Te Manawa (Westgate)

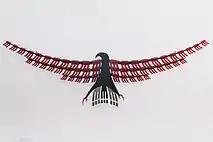
Te Kaeaea by Te Rongo Kirkwood, 2019.

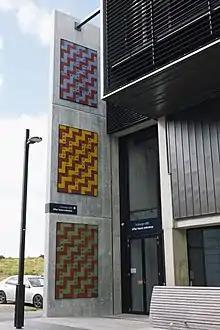
Te Ara Tiatia by Mei Hill, 2020

A distinctive feature and anchoring piece of interior architectural work is in the children's area on Level 1 named 'Te Whare Tapere' (meaning a place of entertainment, story-telling, dance, games, music and other entertainment). The space was designed by multidisciplinary award-winning artist Robin Rawstorne and was inspired by the concept of a pool in the middle of a forest glade with ripples radiating outwards. The ripples reflect the growing levels of a young readers development. The space was designed to encourage play, ownership and investigation and includes a stage for story-telling and performances, nooks to curl up in and moveable book bins to change the area's shape and size.